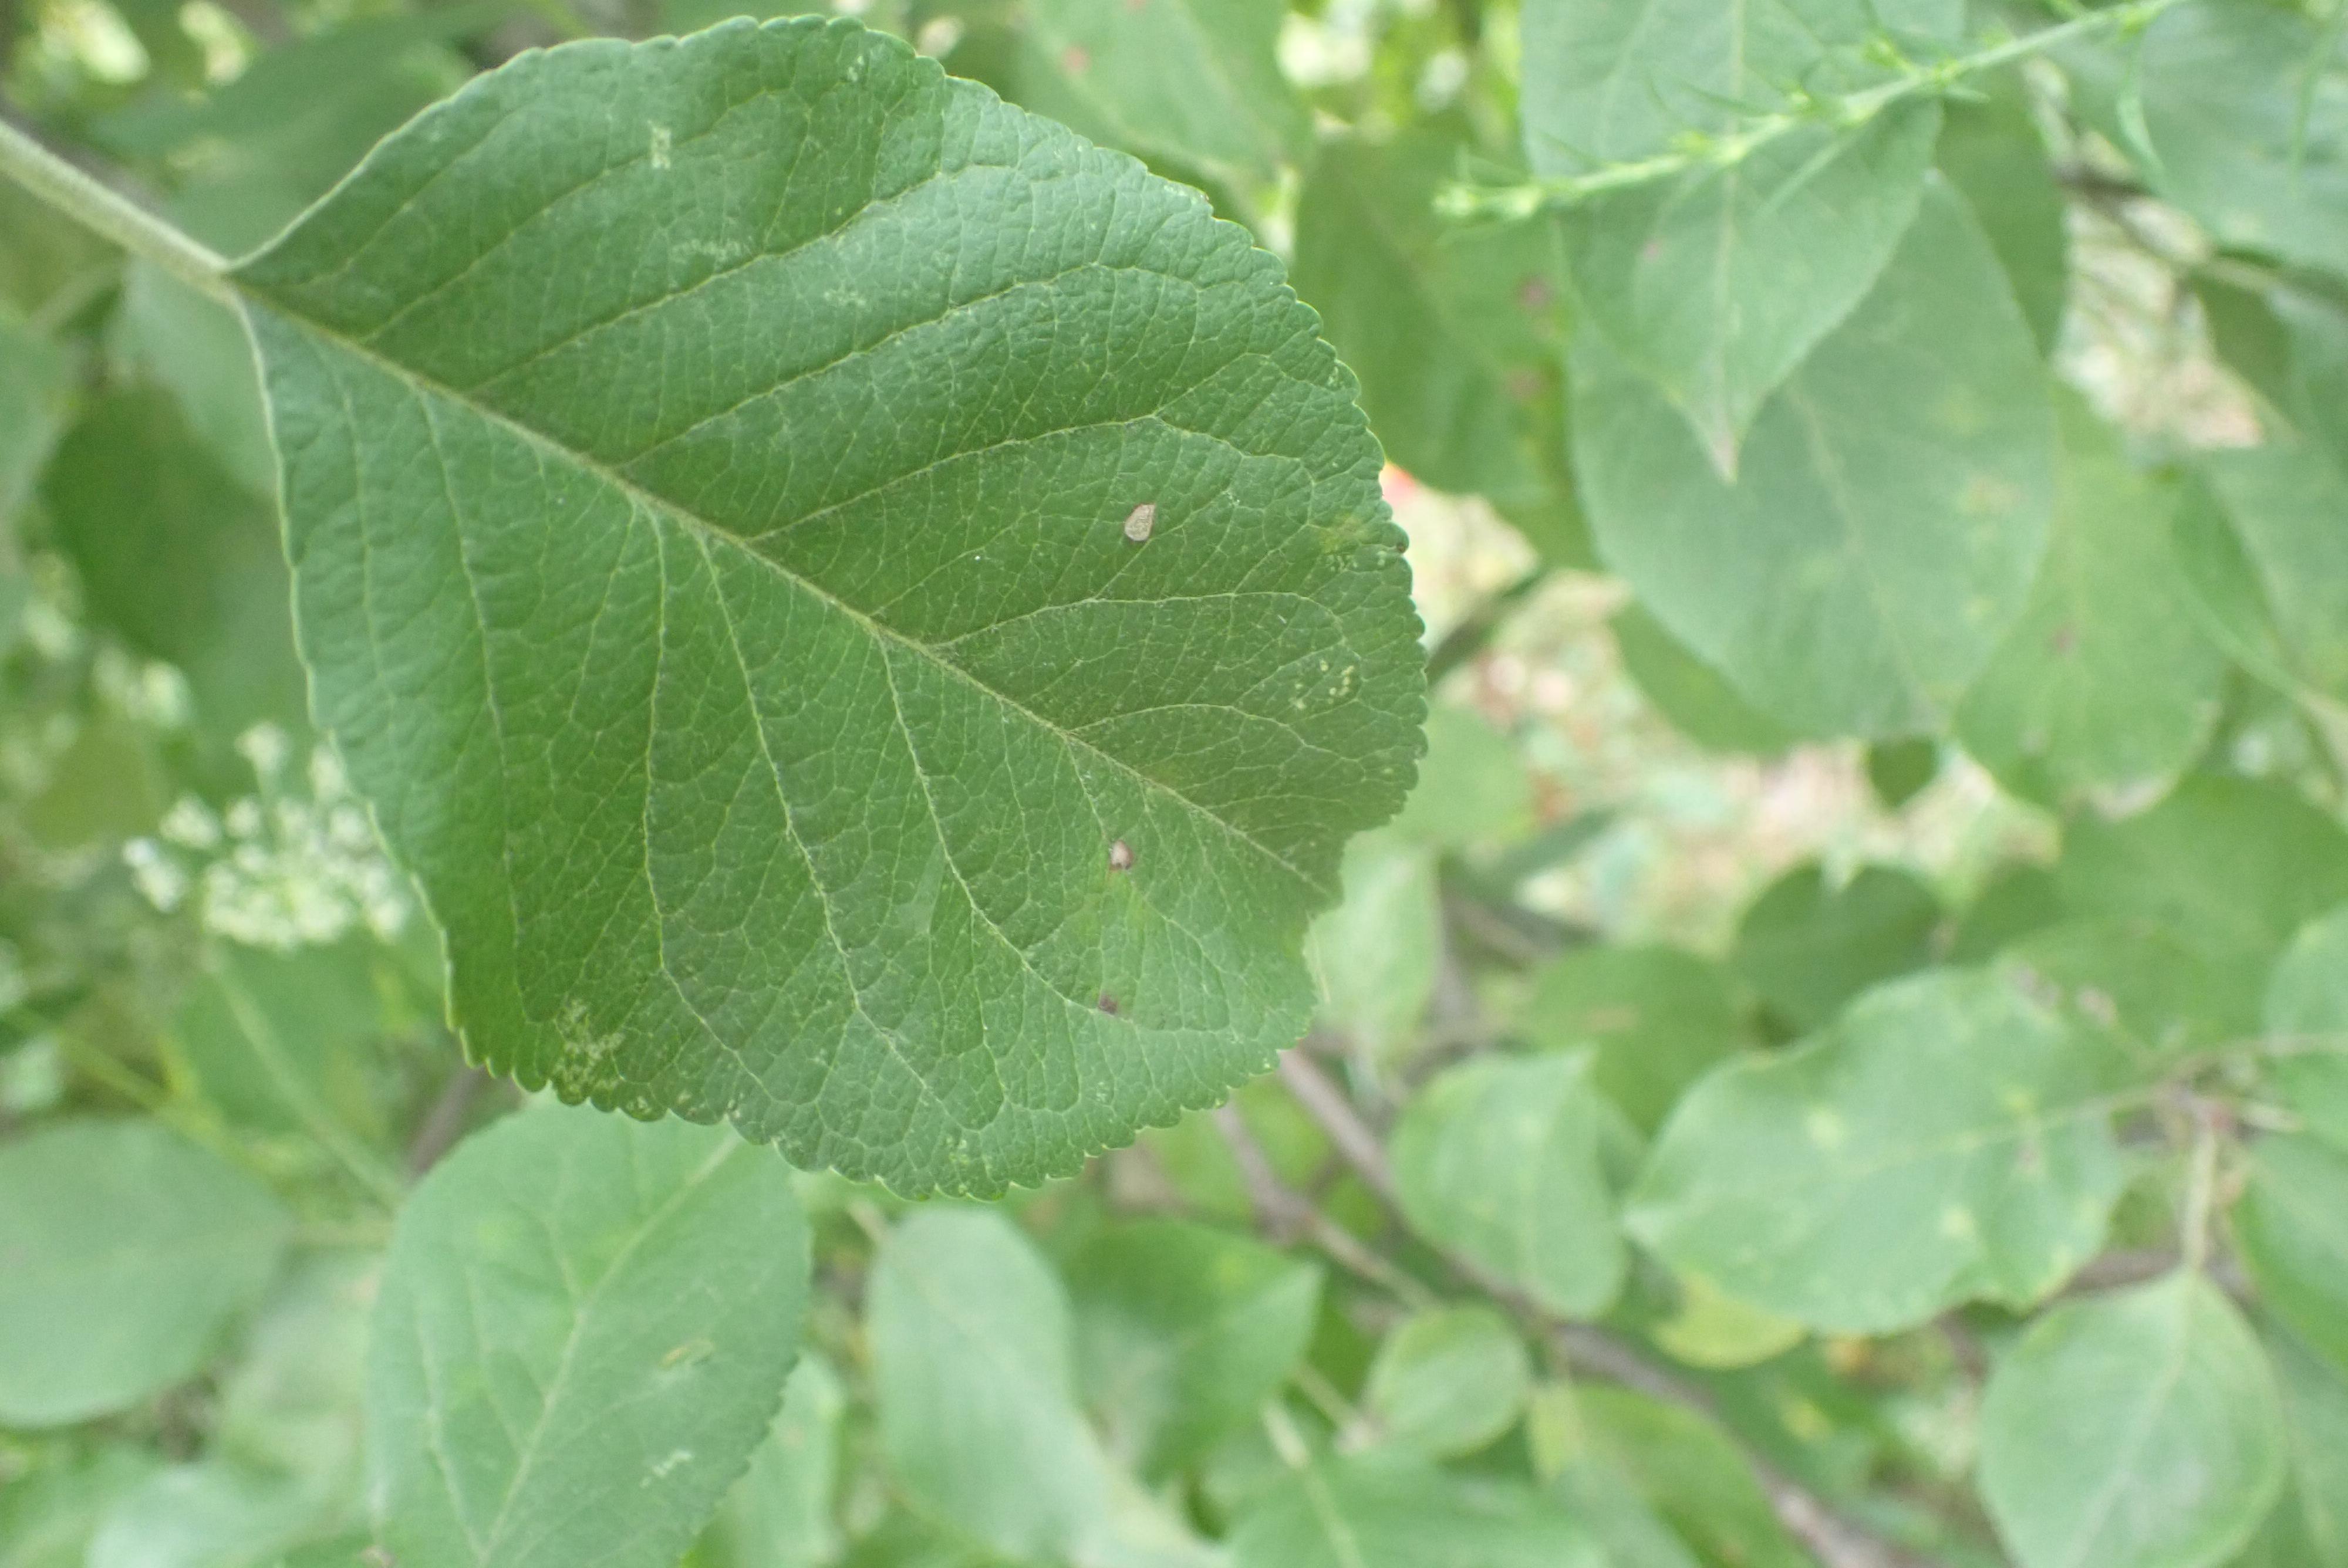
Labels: complex